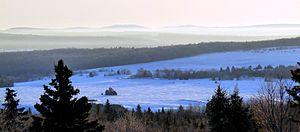
Paysage rural de saint-Cyprien au Bas-Saint-Laurent (Québec) vu à partir du chemin Taché
Rivière-du-Loup est une municipalité régionale de comté de la province de Québec, dans la région administrative du Bas-Saint-Laurent, créée le 1ᵉʳ janvier 1982. Son chef-lieu est la ville de Rivière-du-Loup. Elle est composée de 13 municipalités : une ville, six municipalités et cinq paroisses. Le mode de tenure des terres est majoritairement de propriété privée, alors que le territoire de propriété publique représente 15 % des terres louperiviennes.